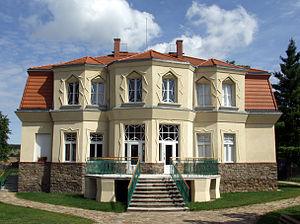
Libodřice est une commune du district de Kolín, dans la région de Bohême-Centrale, en République tchèque. Sa population s'élevait à 305 habitants en 2020.